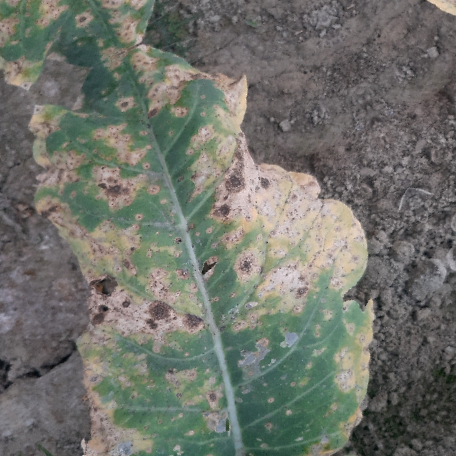
Label: Downy Mildew